Black-shouldered kite

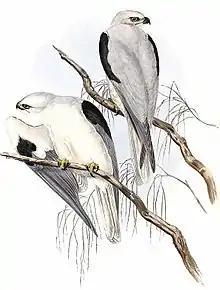
Illustration in John Gould's "Birds of Australia", 1840s

The black-shouldered kite was first described by English ornithologist John Latham in 1801, as "Falco axillaris". Its specific name is derived from the Latin "axilla", meaning "armpit", relating to the dark patches under the wings. He reported the description came from a bird that had been kept for two months in the early colony.